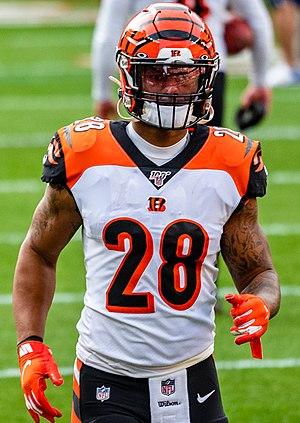
Joe Mixon, né le 24 juillet 1996 à Oakley, est un joueur américain de football américain.